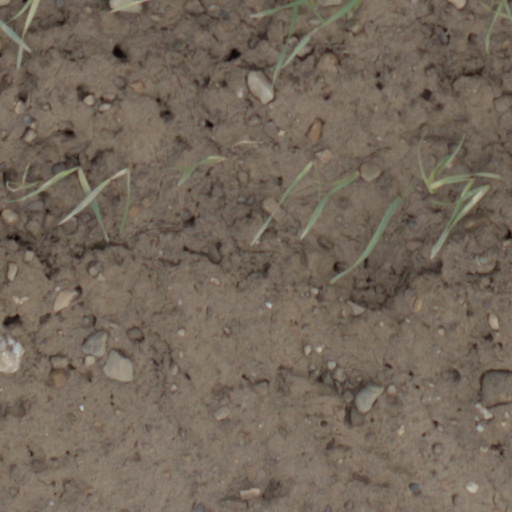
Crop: wheat